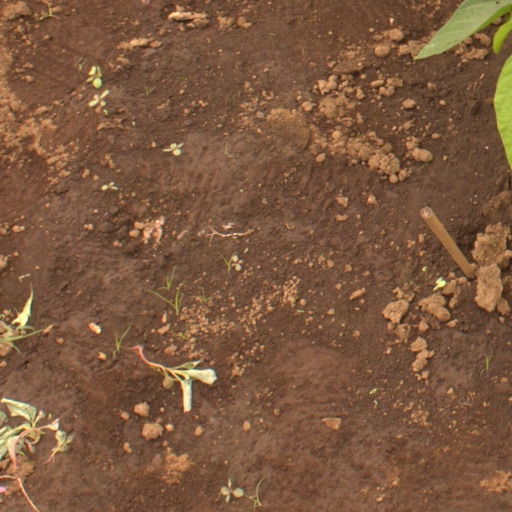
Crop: soybean